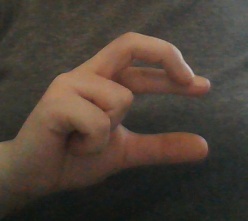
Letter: thal